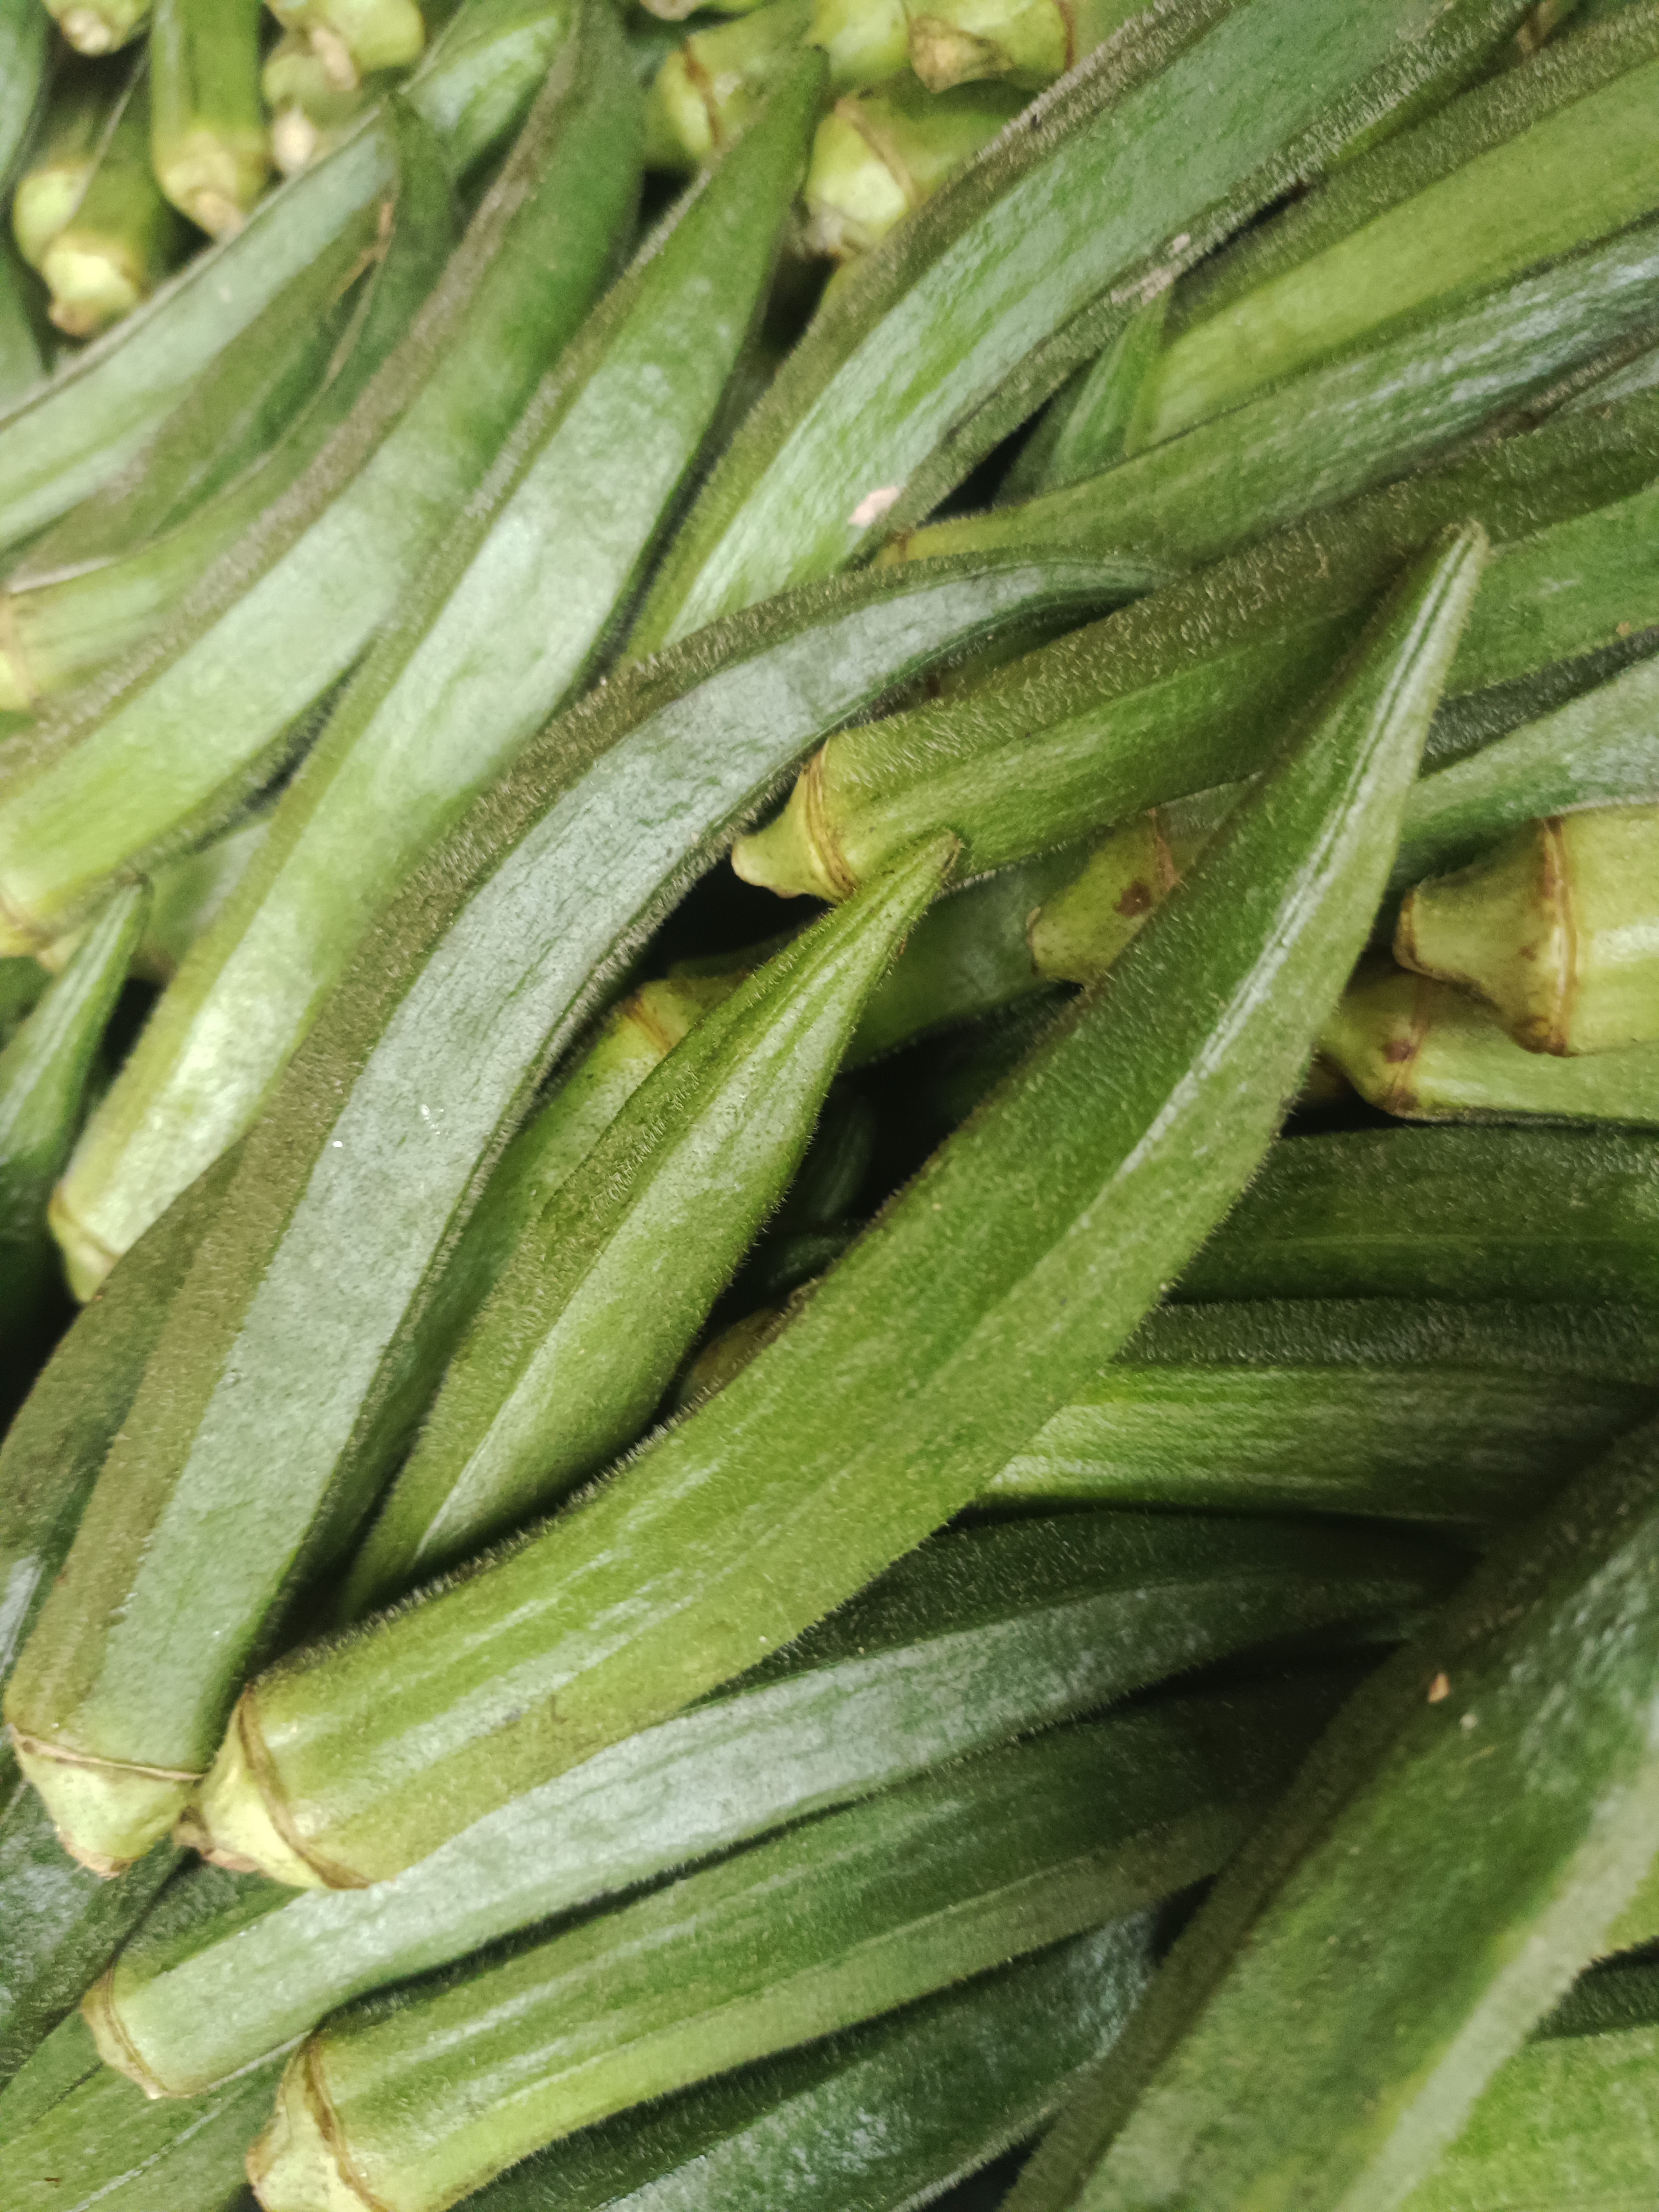
Label: Abelmoschus esculentus